Libellus

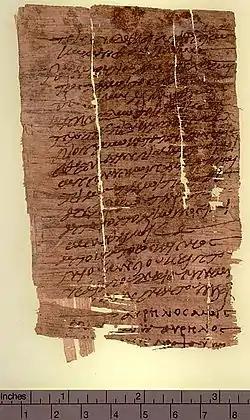
Papyrus Oxyrhynchus 3929, a libellus from the Decian persecution, found in Oxyrhynchus in Egypt.

A libellus (plural "libelli") in the Roman Empire was any brief document written on individual pages (as opposed to scrolls or tablets), particularly official documents issued by governmental authorities.